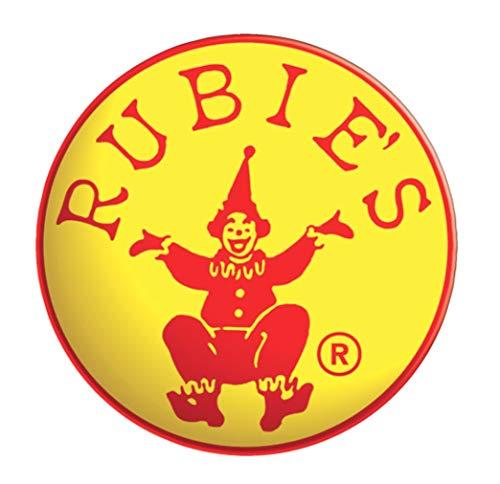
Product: Rubie's Costume Men's Edward Scissorhands Deluxe Glove Set
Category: Toys & Games | Dress Up & Pretend Play | Accessories
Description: Search Rubies for wig, body suit, boots, and more - everything you need to put together the perfect Edward Scissorhands costume.
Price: $26.72